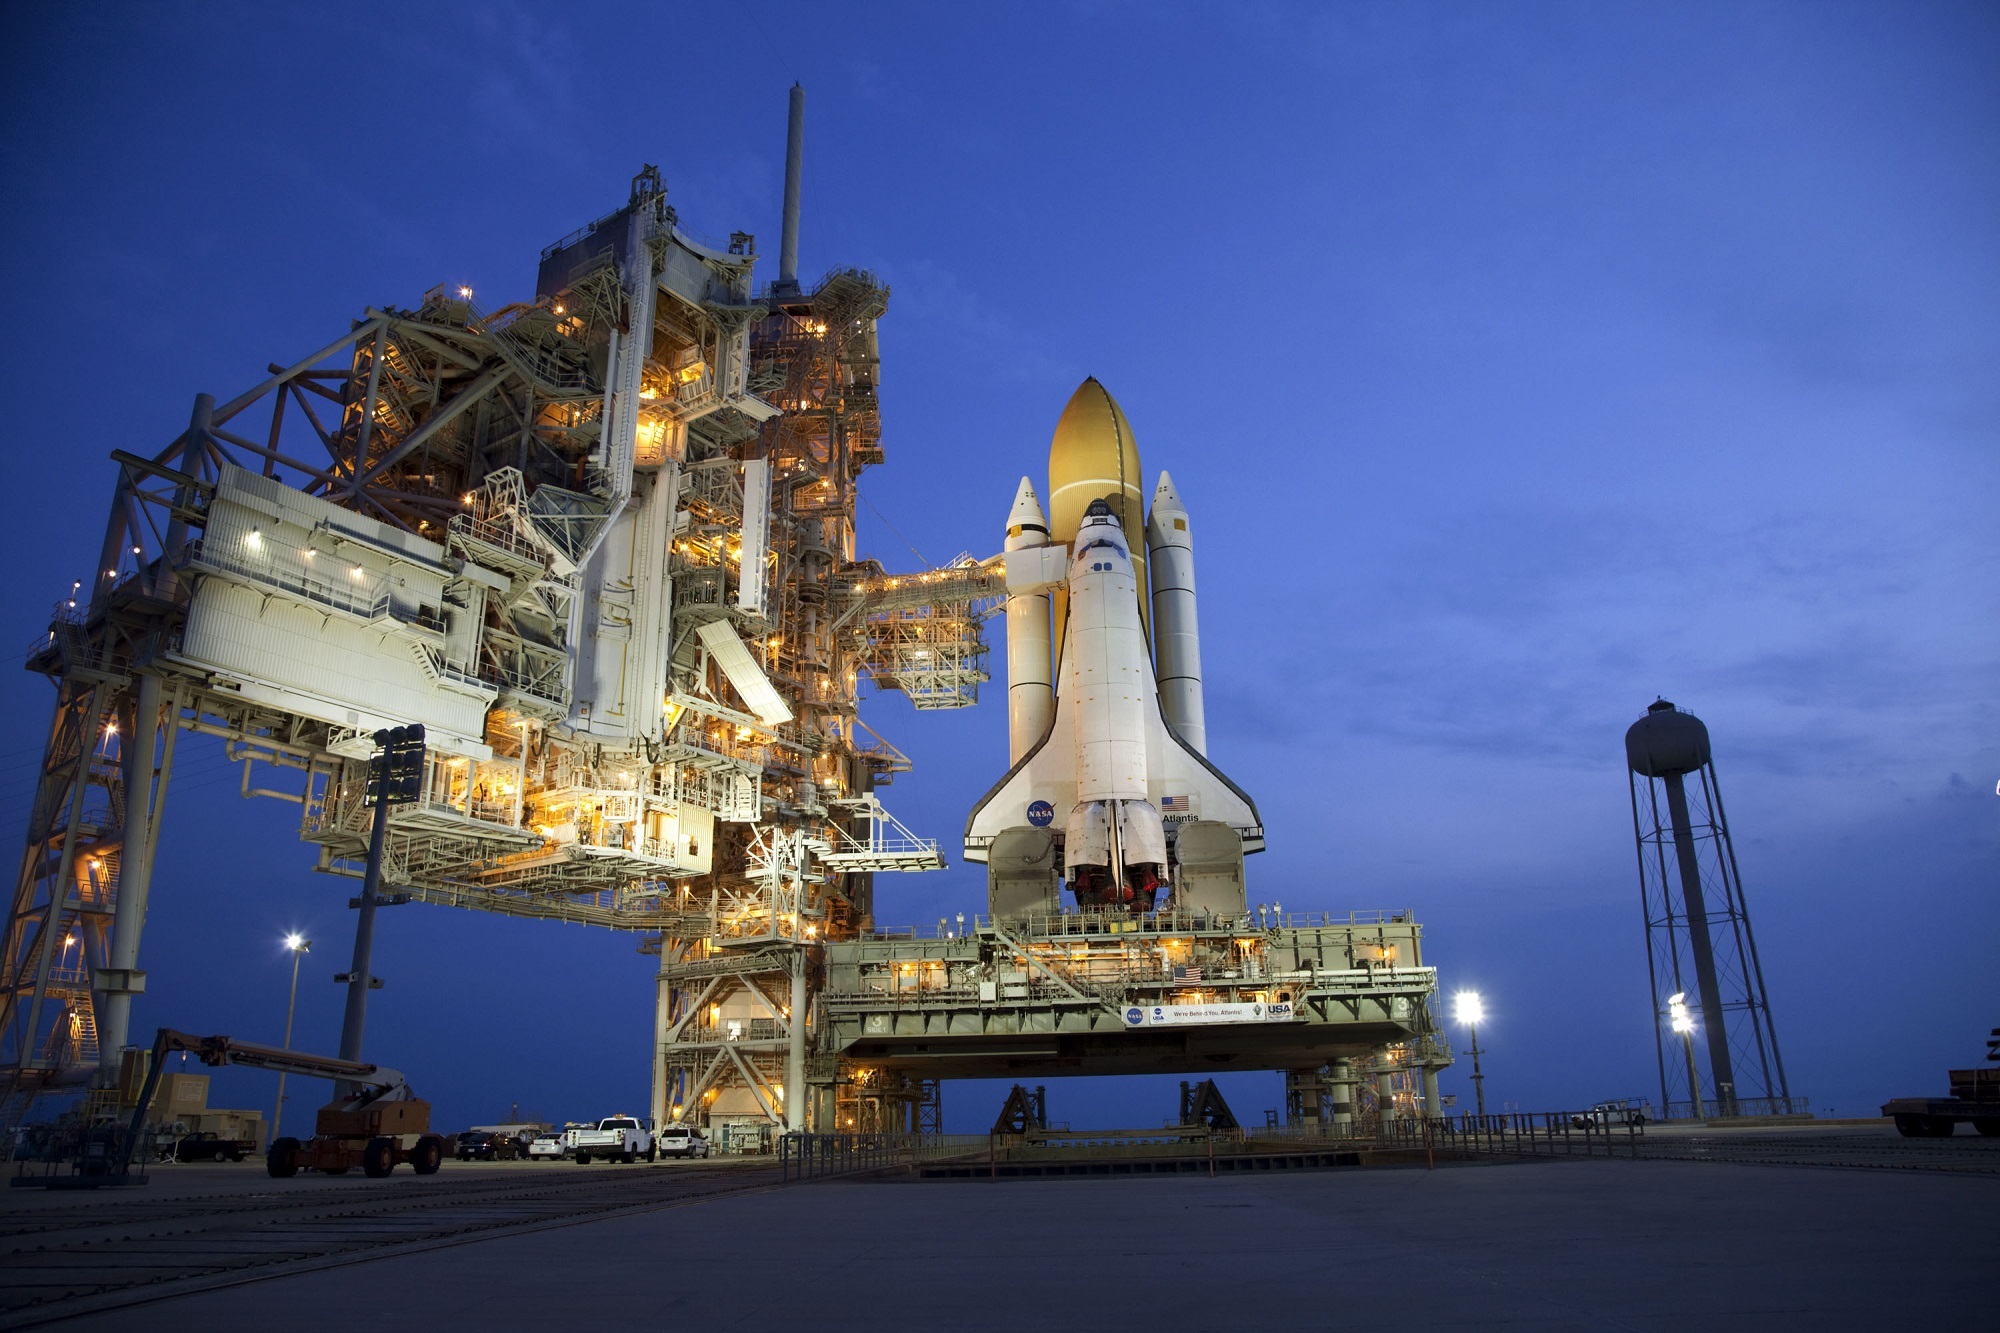
night, tower, flight, landmark, rocket, place of worship, mission, astronaut, exploration, spaceship, launch pad, rollout, pre launch, atlantis space shuttle